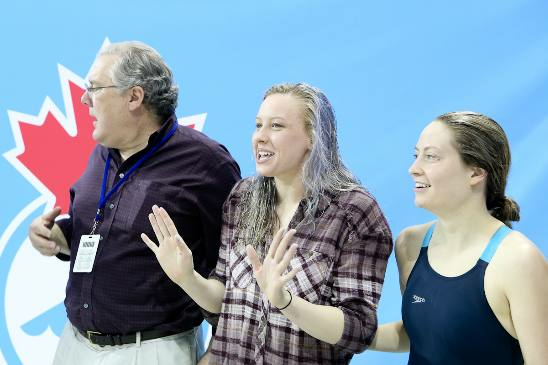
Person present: Yes